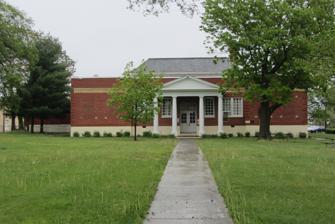
Building: Douglas School
Country: United States of America
Year built: 1927
Not to be confused with Douglass School . United States historic place Douglas School U.S. National Register of Historic Places Virginia Landmarks Register Douglas School, April 2012 Show map of Virginia Show map of the United States Location 598 N. Kent St., Winchester, Virginia Coordinates 39°11′33″N 78°09′30″W / 39.1925°N 78.1582°W / 39.1925; -78.1582 Area 9.5 acres (3.8 ha) Built 1927 ( 1927 ) Architect Long, R.V.; Gardner & Newcome Architectural style Classical Revival NRHP reference No. 00000558 VLR No. 138-5002 Significant dates Added to NRHP May 26, 2000 Designated VLR September 15, 1999 Douglas School , also known as the Douglas Community Learning Center, is a historic school for African-American students located at Winchester, Virginia .  It is a central auditorium plan school built in 1927, with funds from the John Handley Endowment.  It is a one-story, dark red brick building with a four columned, Classical Revival style entry. Additions to the building were made in 1940, 1951, and 1962. The school served as the only African-American school in the city until 1966, when it was closed after integration of the Winchester schools. Built in 1927 as a " separate but equal " school for African American students but converted to a community center in 1966 after desegregation ; may have been named for Frederick Douglass , despite the spelling difference. It was added to the National Register of Historic Places in 2000. References